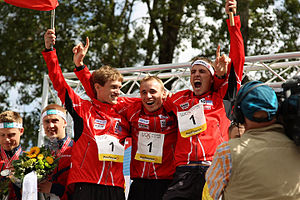
VM i orientering
Tjekkiske herrestafethold på toppen af skamlen ved VM i Schweiz 2012.
Verdensmesterskab i orientering er det officielle verdensmesterskab i orientering. Det blev for første gang afholdt i 1966 i den finske by Fiskars. I perioden 1966-2003 blev stævnet afholdt hvert andet år, dog både i 1978 og 1979. Siden 2003 har det været en årlig begivenhed. Deltagende lande skal være medlem af det Internationale Orienterings-Forbund.